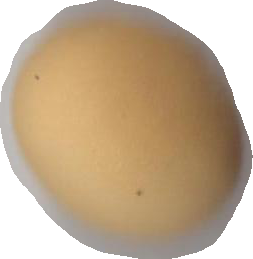
Variety: Grobogan